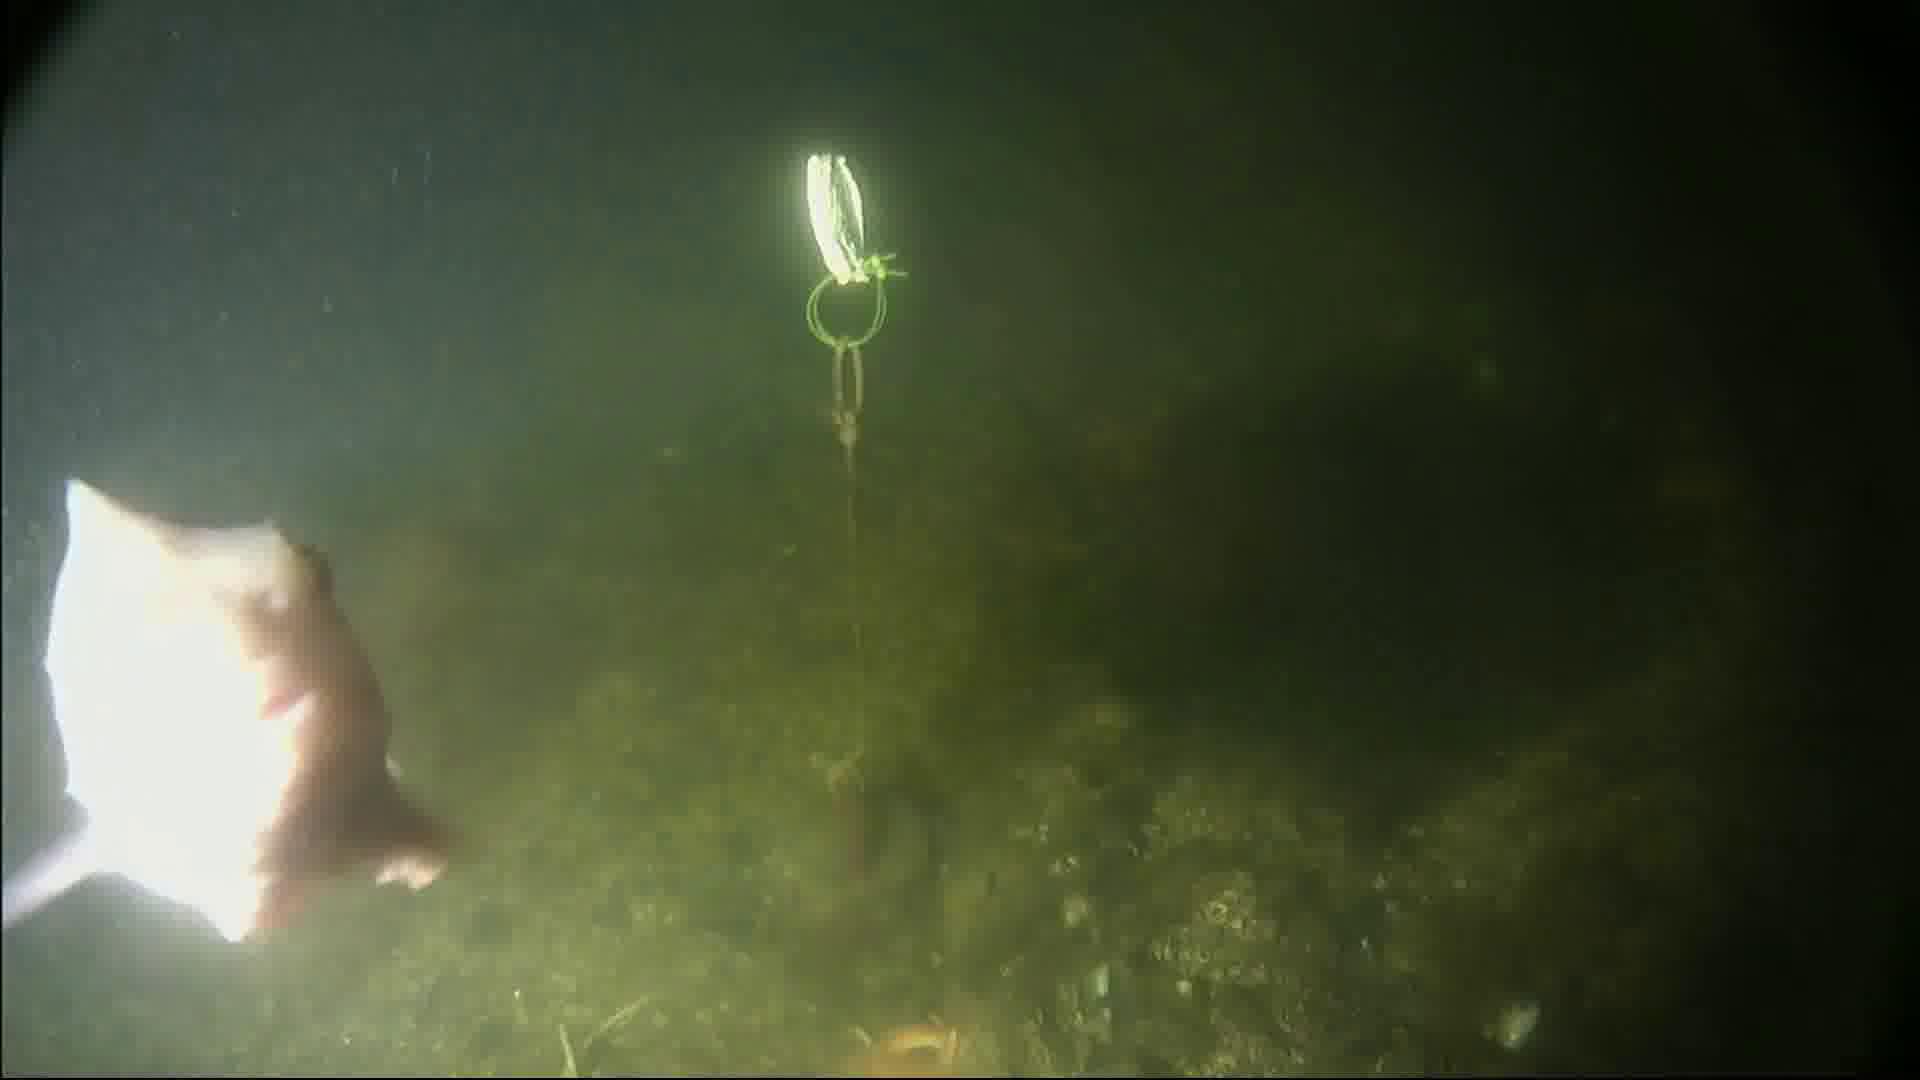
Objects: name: fish
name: starfish